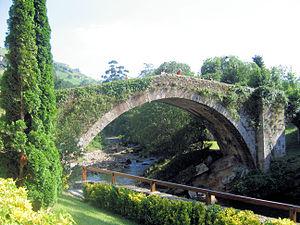
Liérganes est une ville espagnole située dans la communauté autonome de Cantabrie.